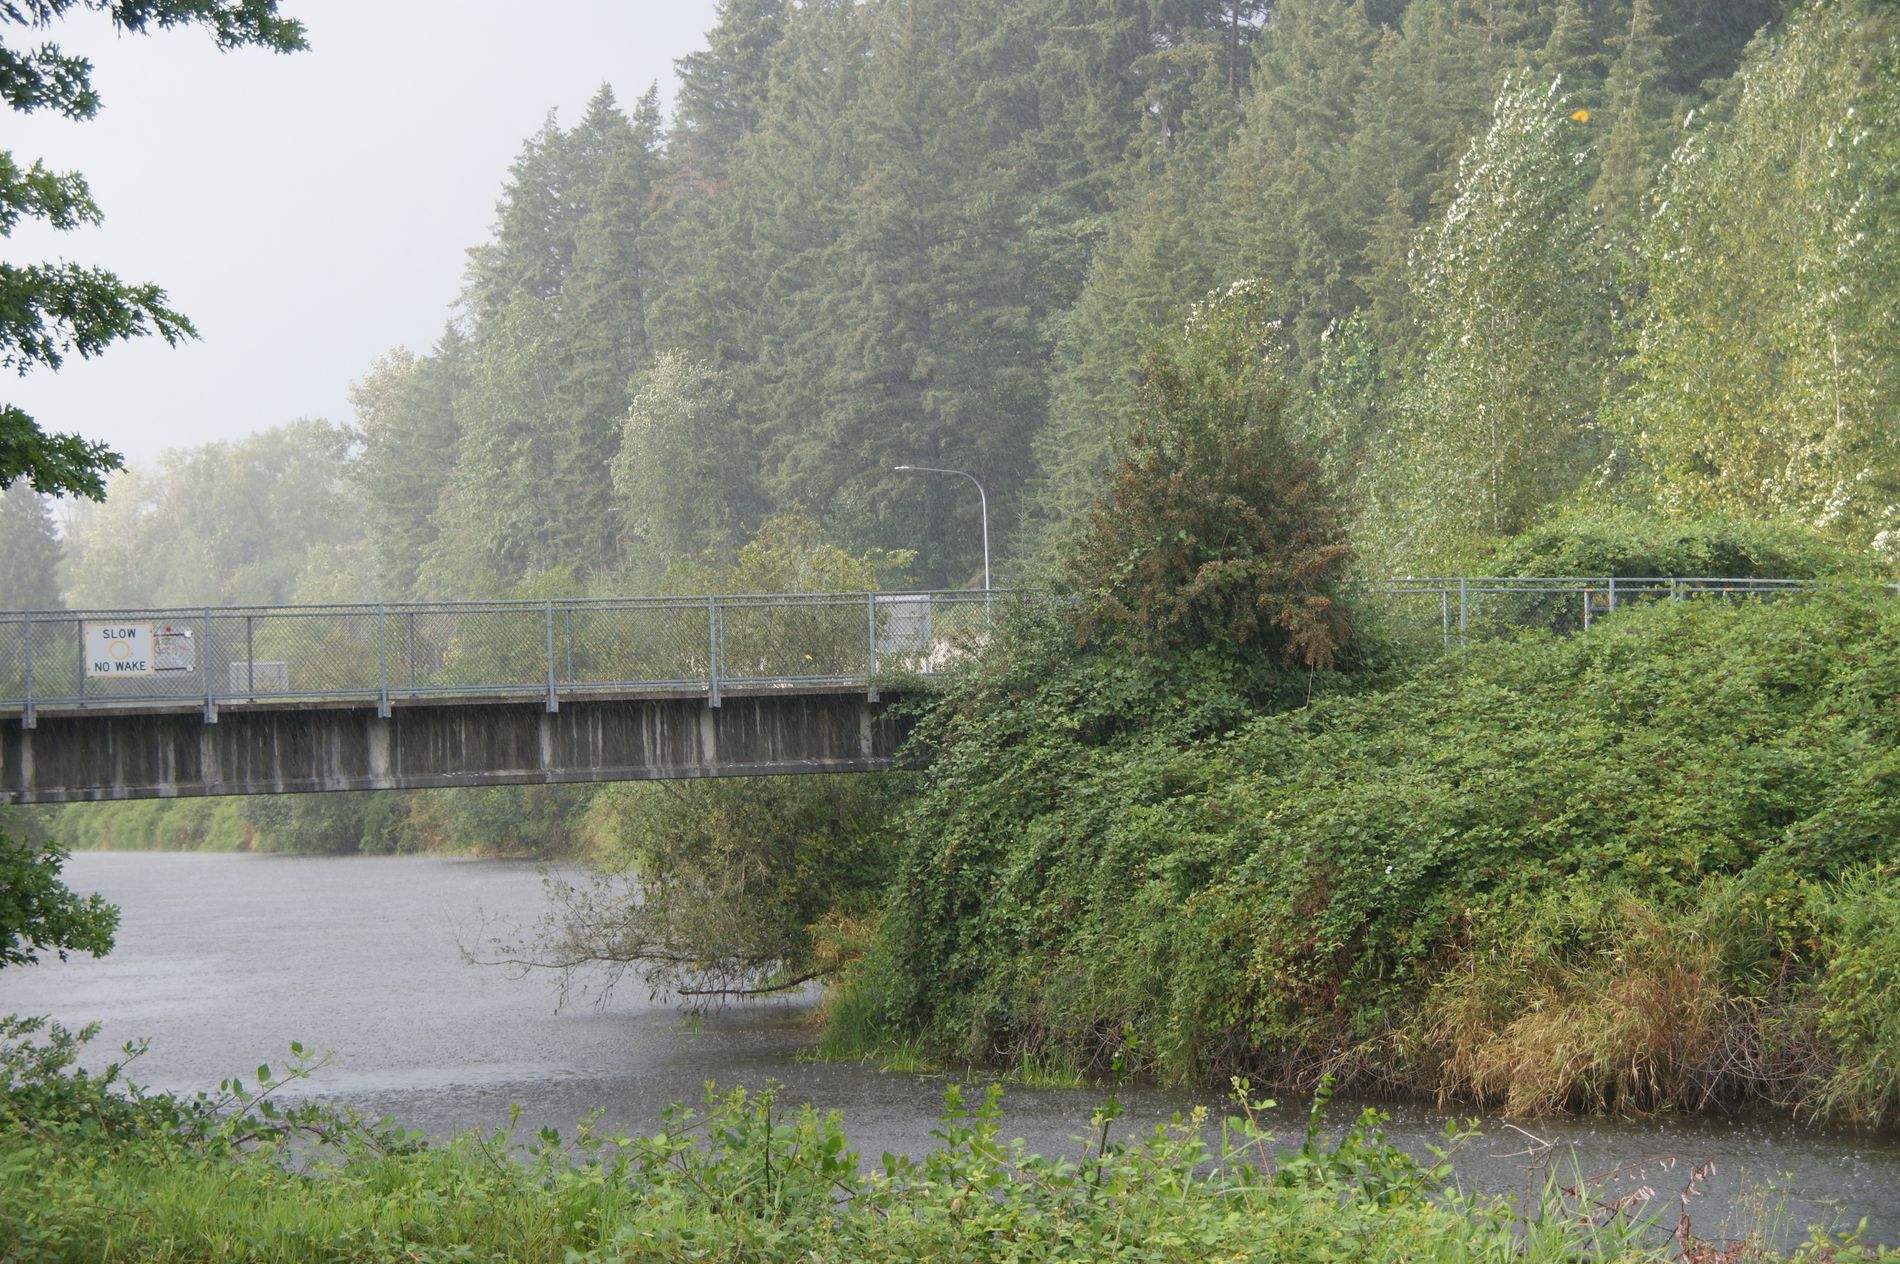
bridge in the mist
The image shows dense trees and a metal bridge with four warning signs one at the front that says slow no wake and three at the back the river is centered in the image along with part of a tree on the right side and land covered with grass and plants the sky appears mostly cloudy with a misty atmosphere
Camera Angle frontal eye level
Colors natural with dominant green and gray
Style documentary
Mode daytime
Scene a metal bridge crossing a stream in a dense forest
Labels: Plant, Vegetation, Outdoors, Water, Tree, Fir, Nature, Scenery, Road, Canal, Land, Woodland, Grass, Grove, Jungle, Reservoir, Conifer, Bridge, Dam, Path, Waterfront, Pond, Freeway, river, Dense Trees, Warning Sign, sky